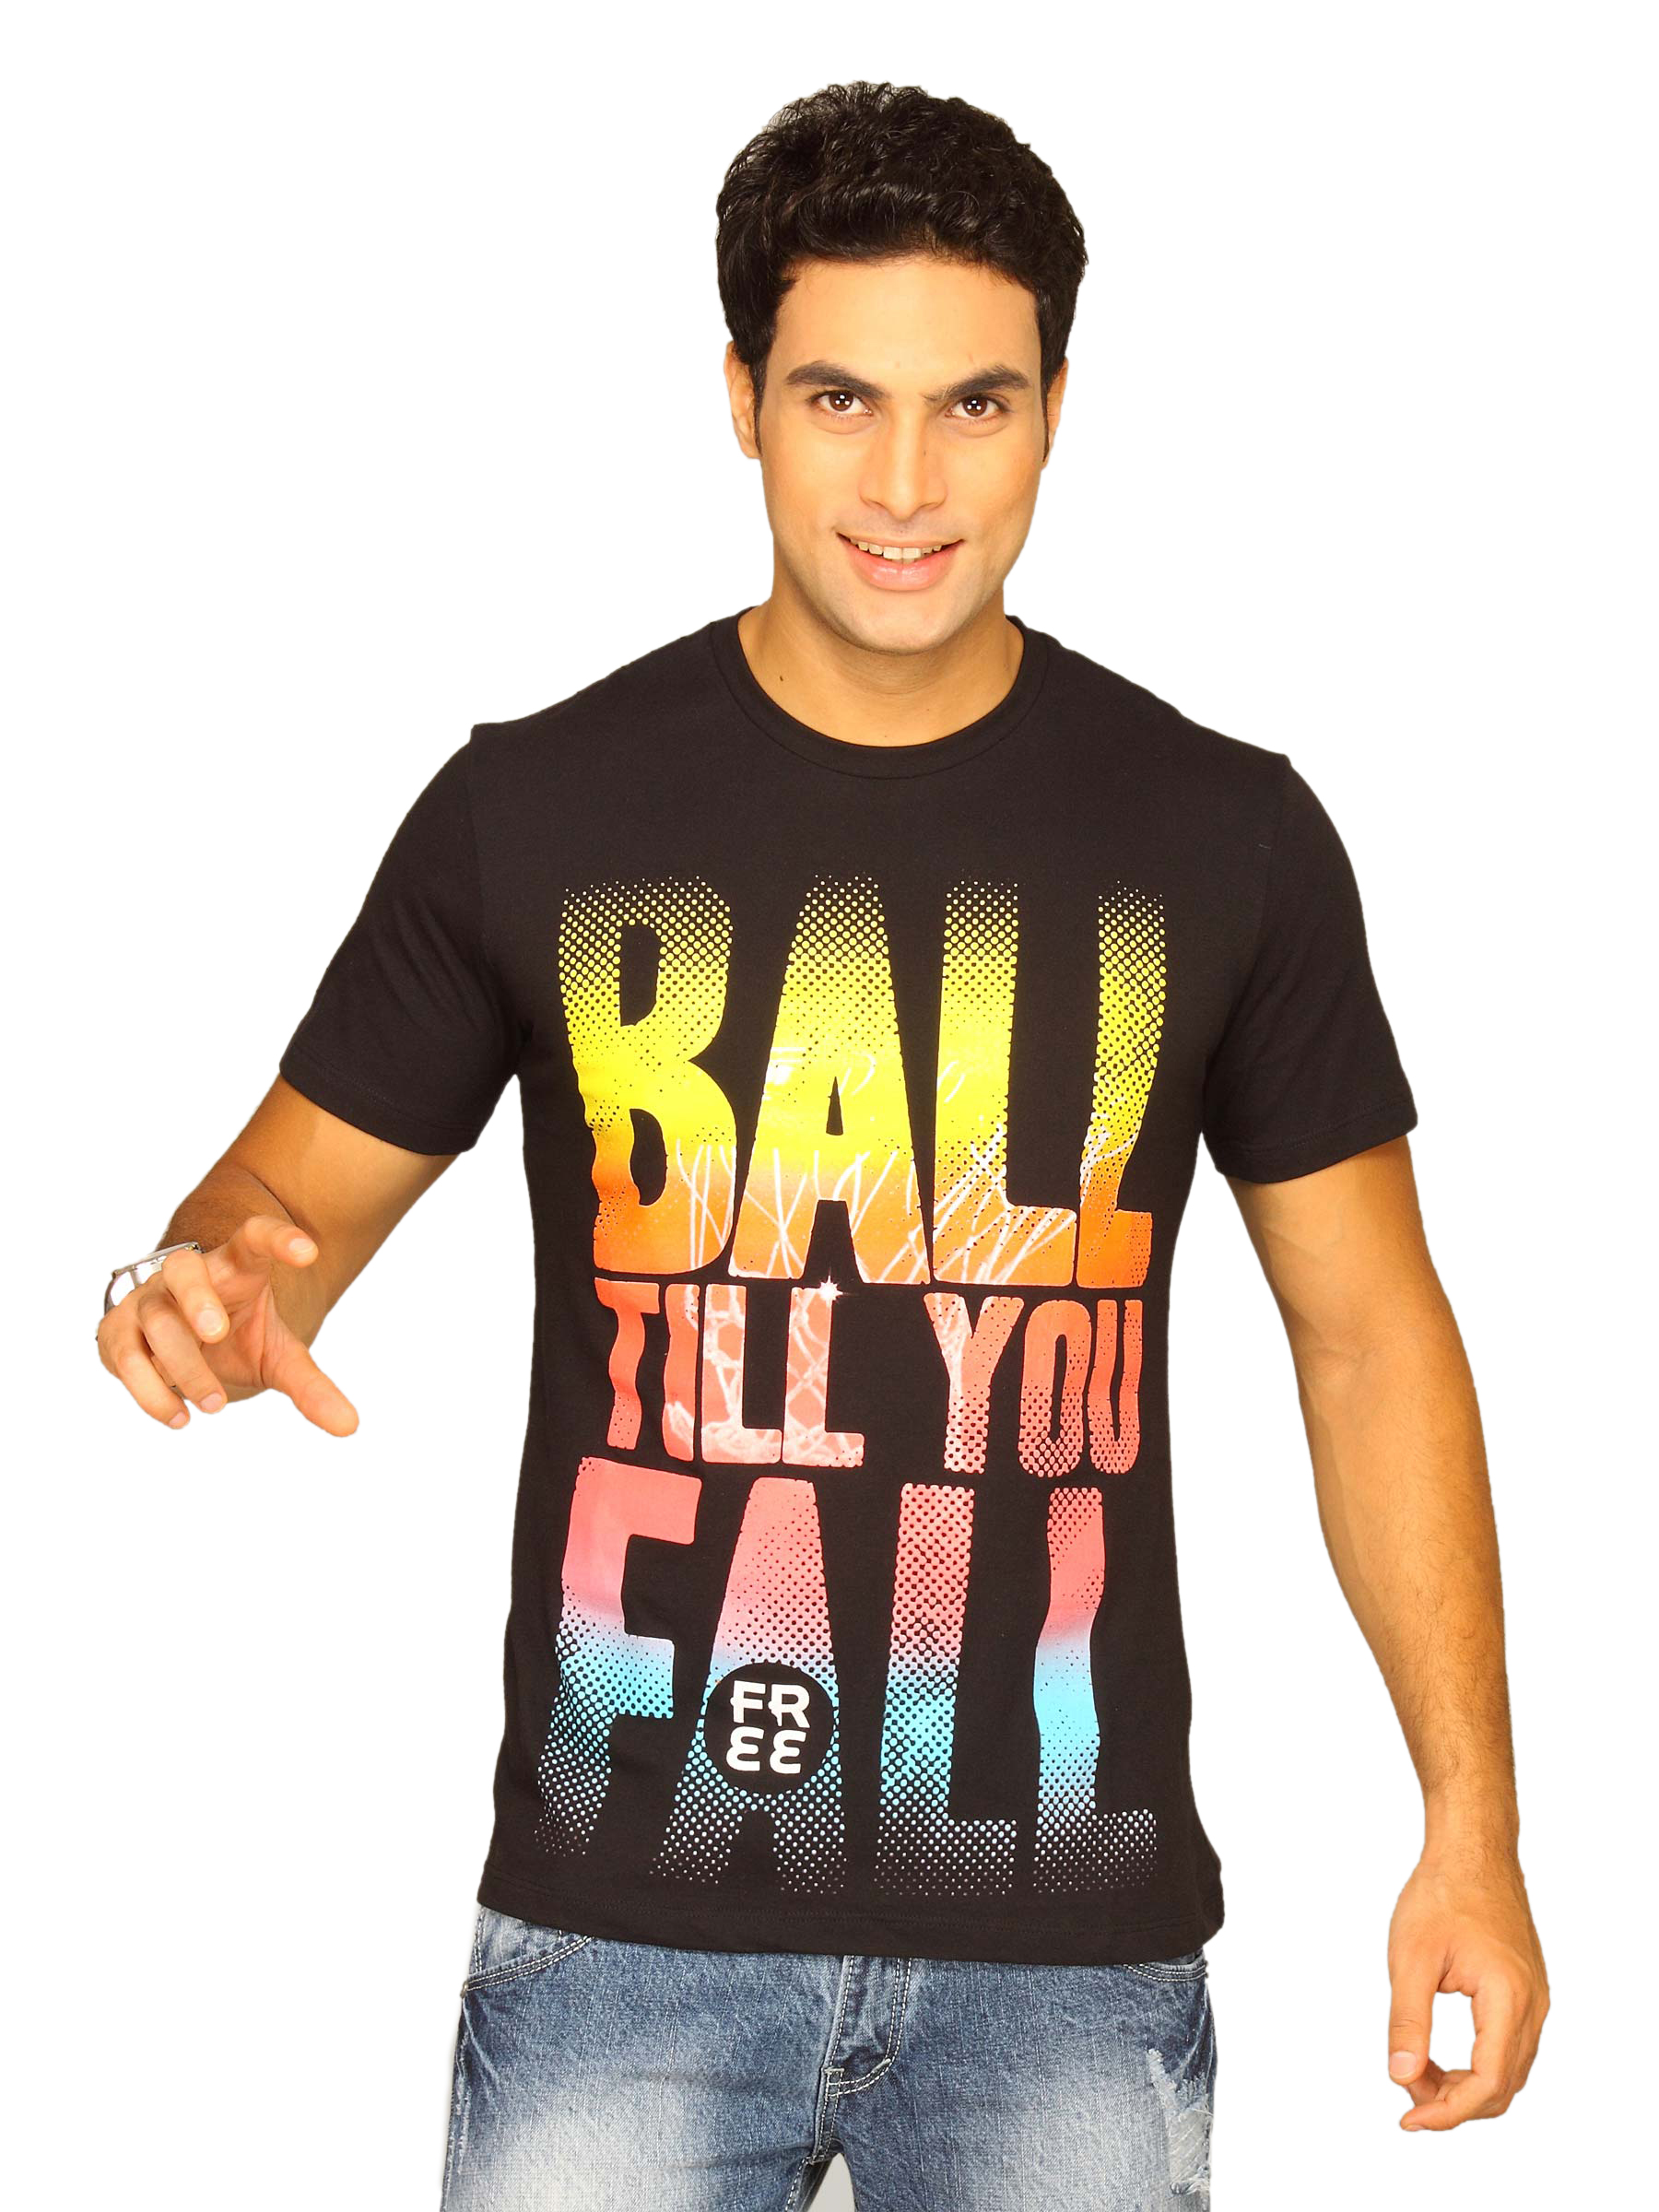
Free Authority Men's Ball Till You Fall Black T-shirt
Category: Apparel / Topwear / Tshirts
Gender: Men
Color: Black
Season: Summer 2011
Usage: Casual